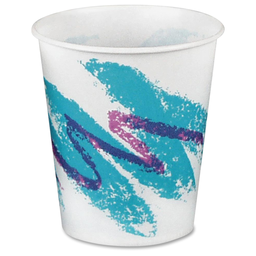
Label: paper